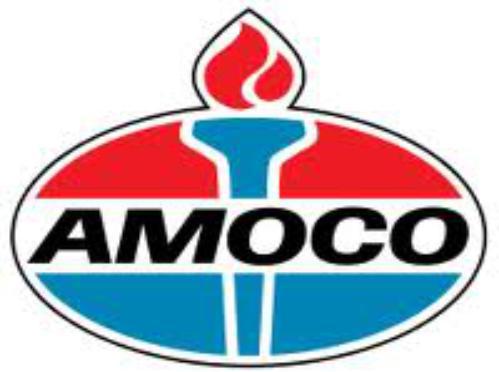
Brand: Amoco
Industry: Others